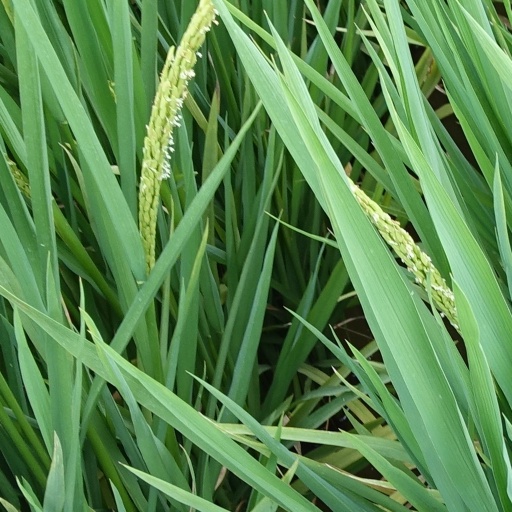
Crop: rice